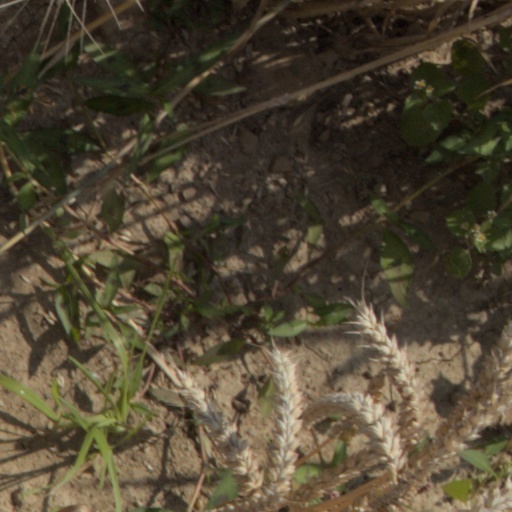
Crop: wheat